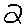
Label: 2